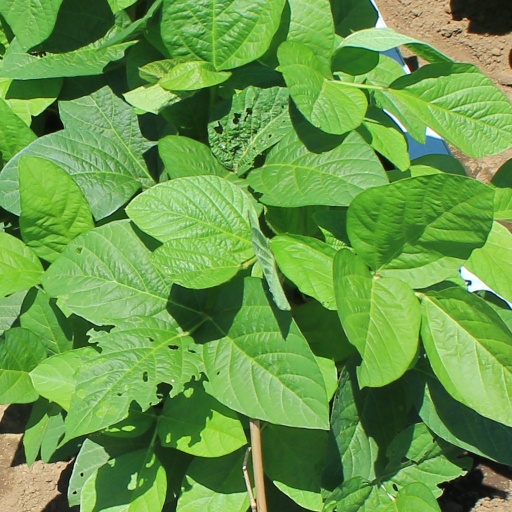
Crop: soybean